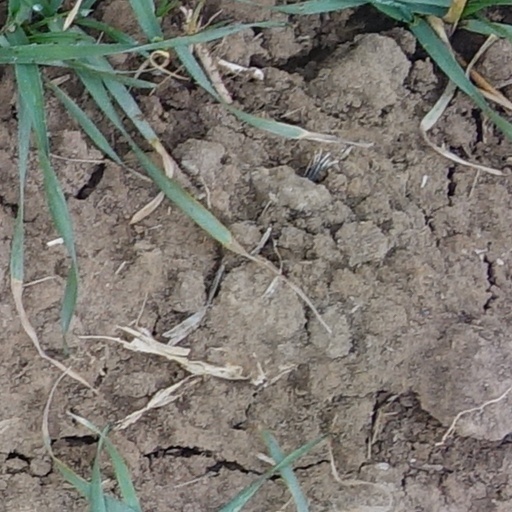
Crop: wheat